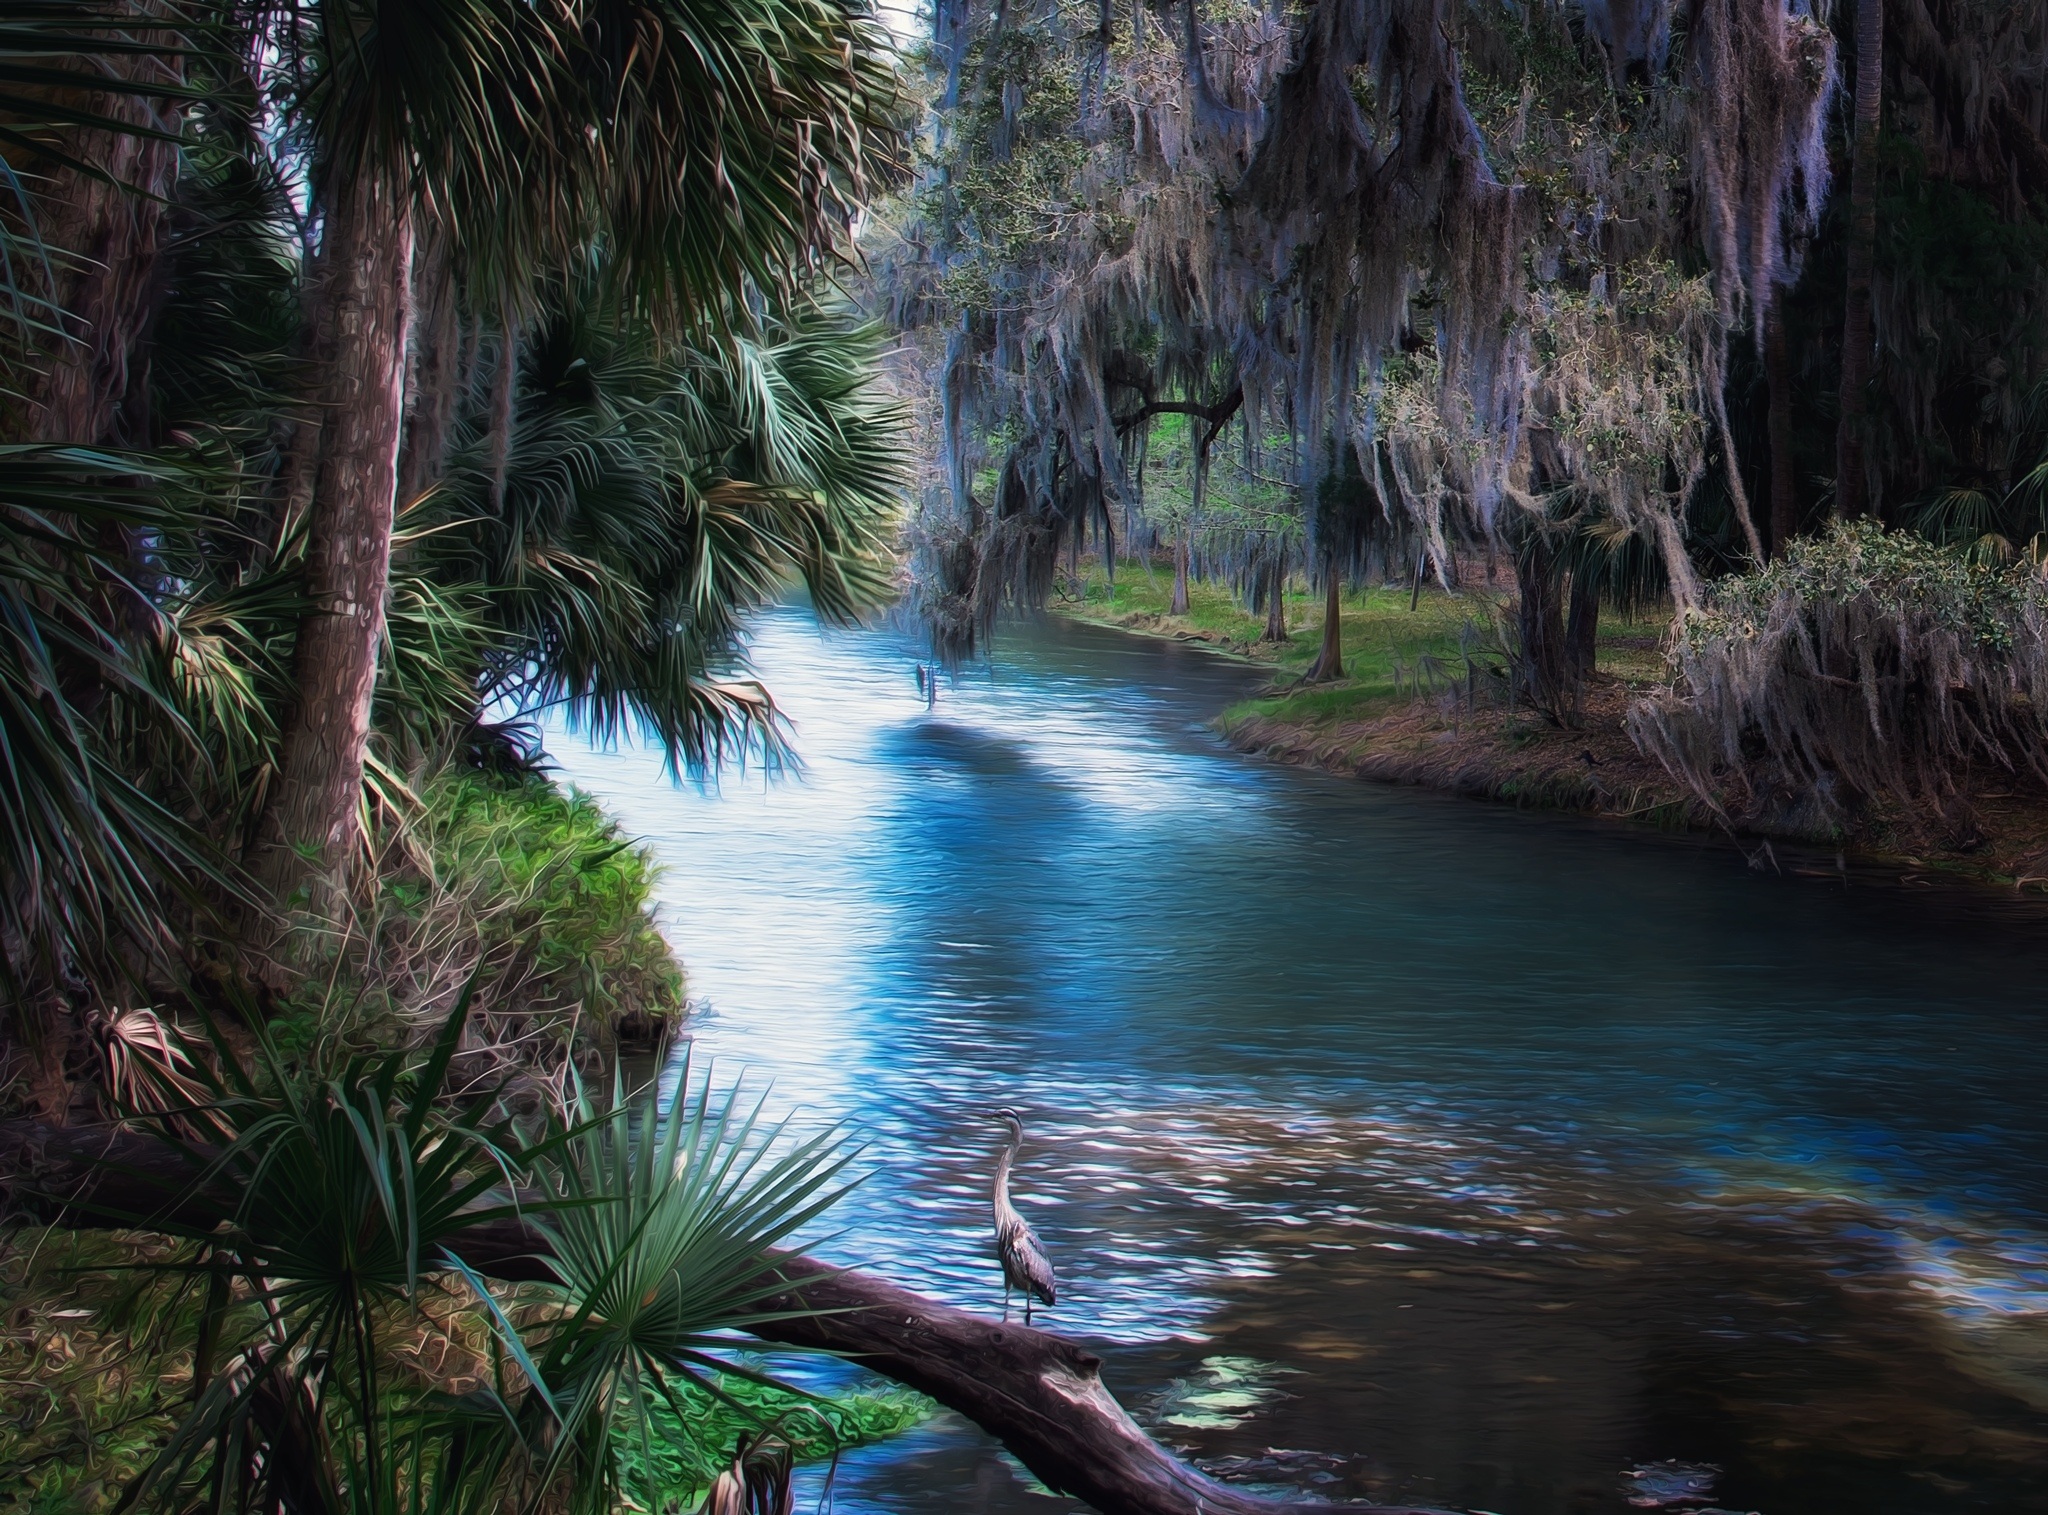
tree, water, nature, forest, waterfall, wilderness, river, stream, spring, jungle, tropical, body of water, rainforest, woodland, palms, habitat, tropics, florida, water feature, oil painting, natural environment, geographical feature, woody plant, arecales